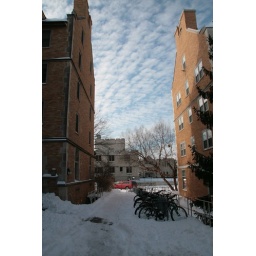
clouds hanging in a blue sky